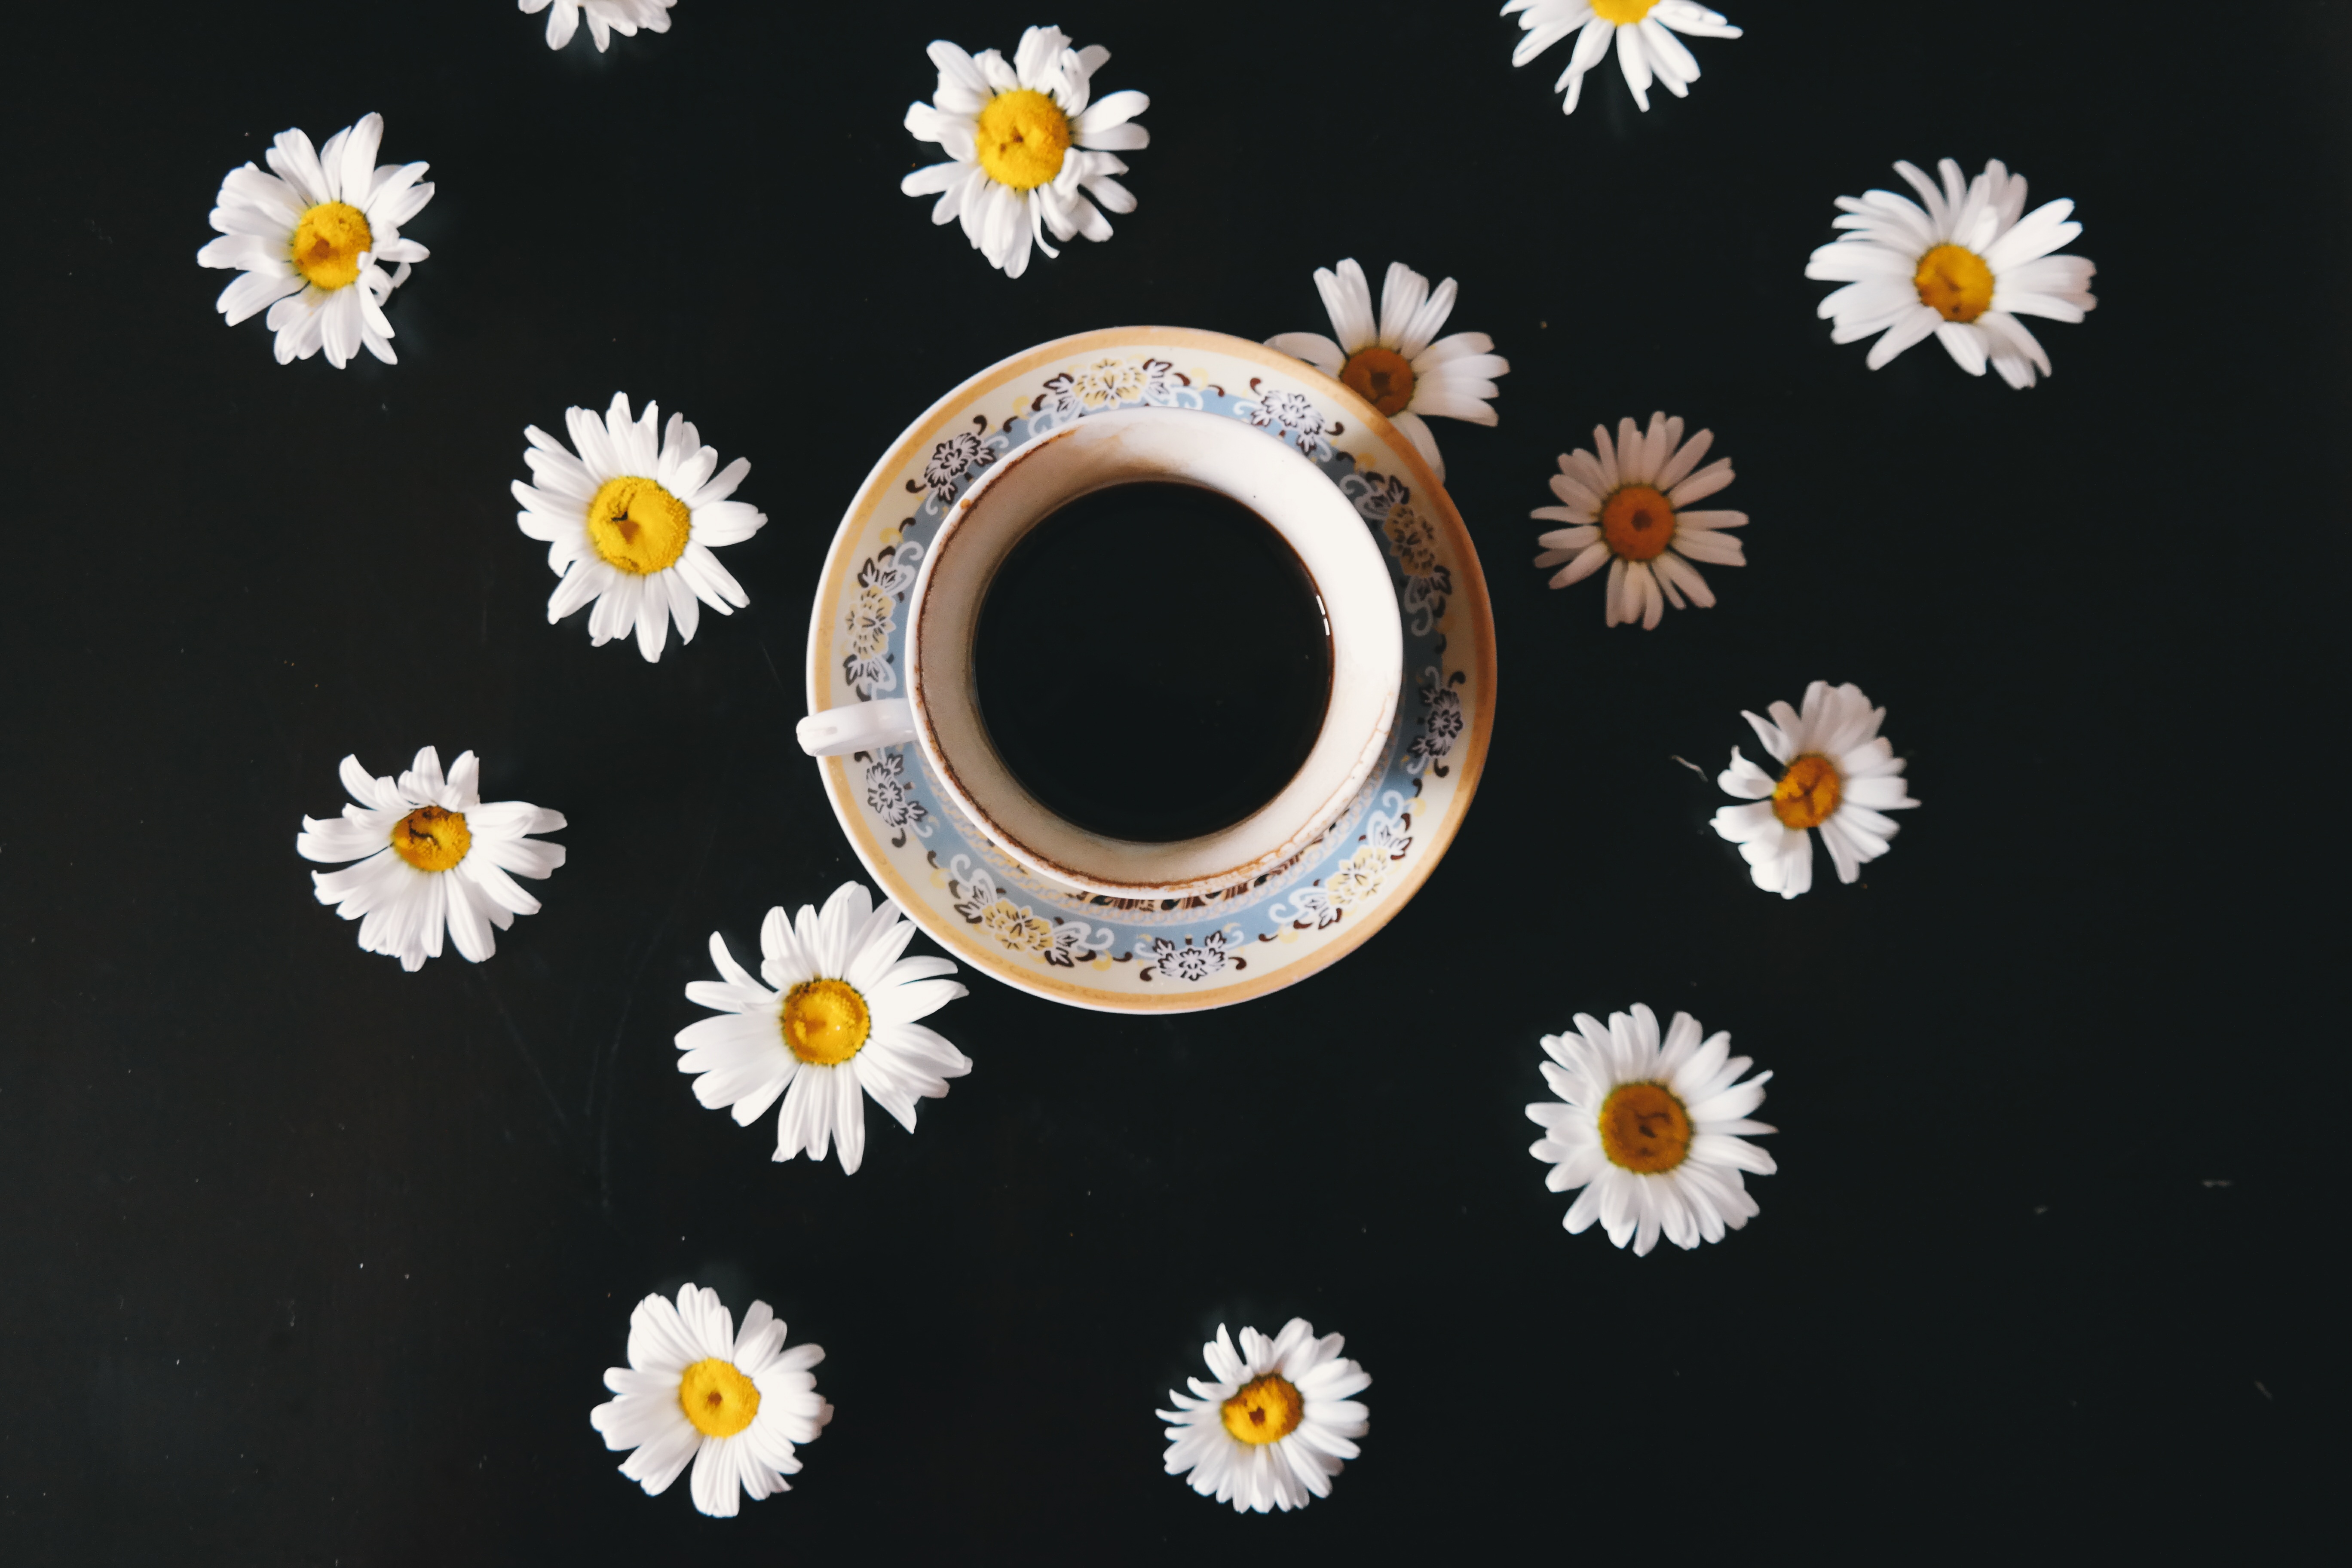
wheel, flower, pattern, yellow, circle, design